Legislative Assembly of Alberta

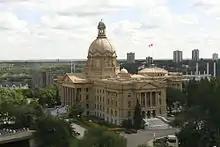
The Alberta Legislature Building has housed the chamber of the Legislative Assembly since its completion in 1913.

The first session of the first Legislature of Alberta opened on March 15, 1906, in the Thistle Rink, Edmonton, north of Jasper Avenue. After the speech from the throne, the assembly held its sessions in the McKay Avenue School. In this school Alberta MLAs chose the provincial capital, Edmonton, and the future site for the Alberta Legislature Building: the bank of the North Saskatchewan River. Allan Merrick Jeffers, a graduate of the Rhode Island School of Design was the architect who was chosen to build the assembly building. From 1908 to 1911 the Legislative Assembly met in a hall annexed to the old Terrace Building.